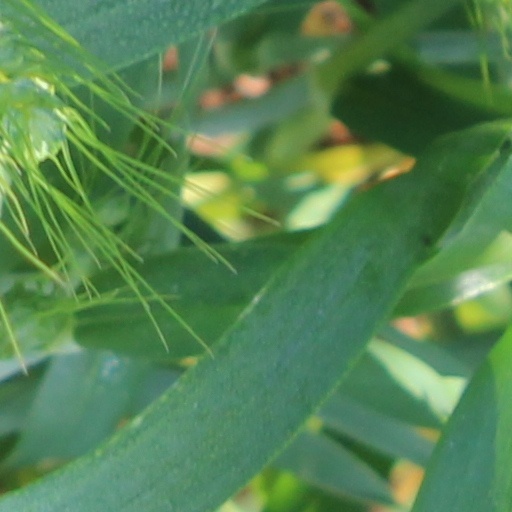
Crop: wheat